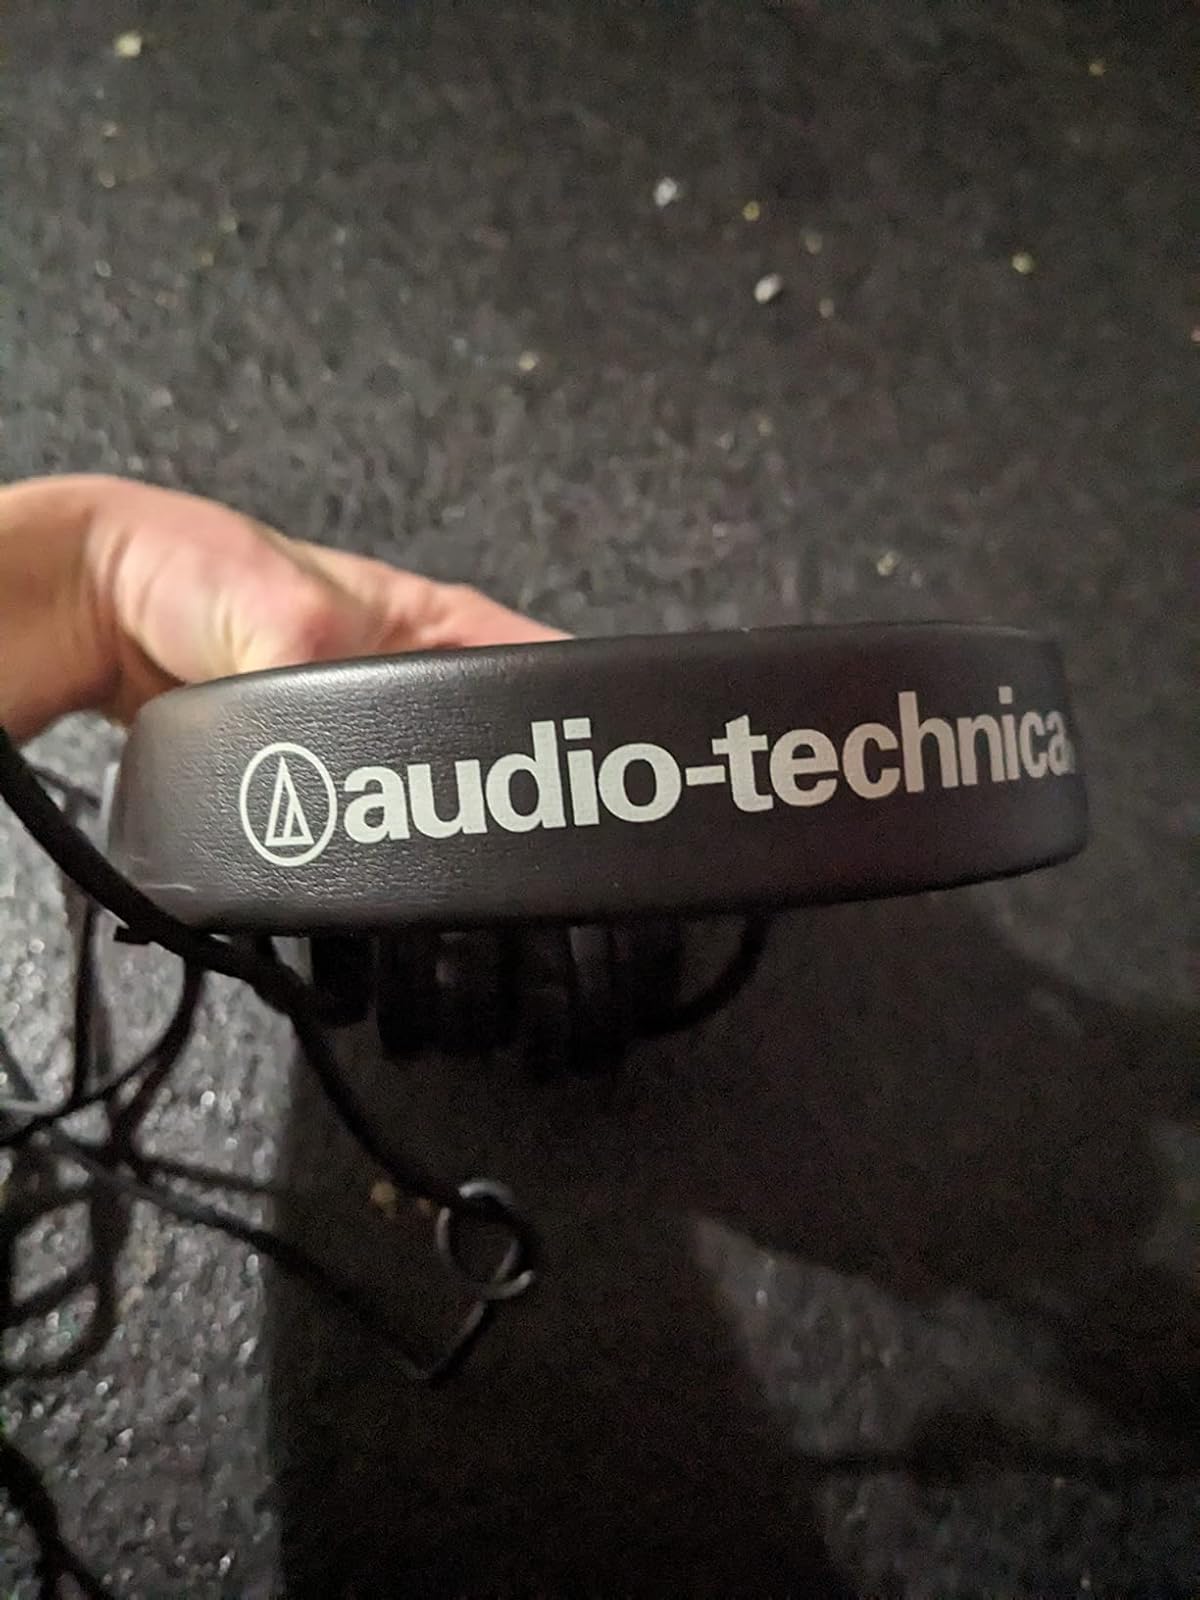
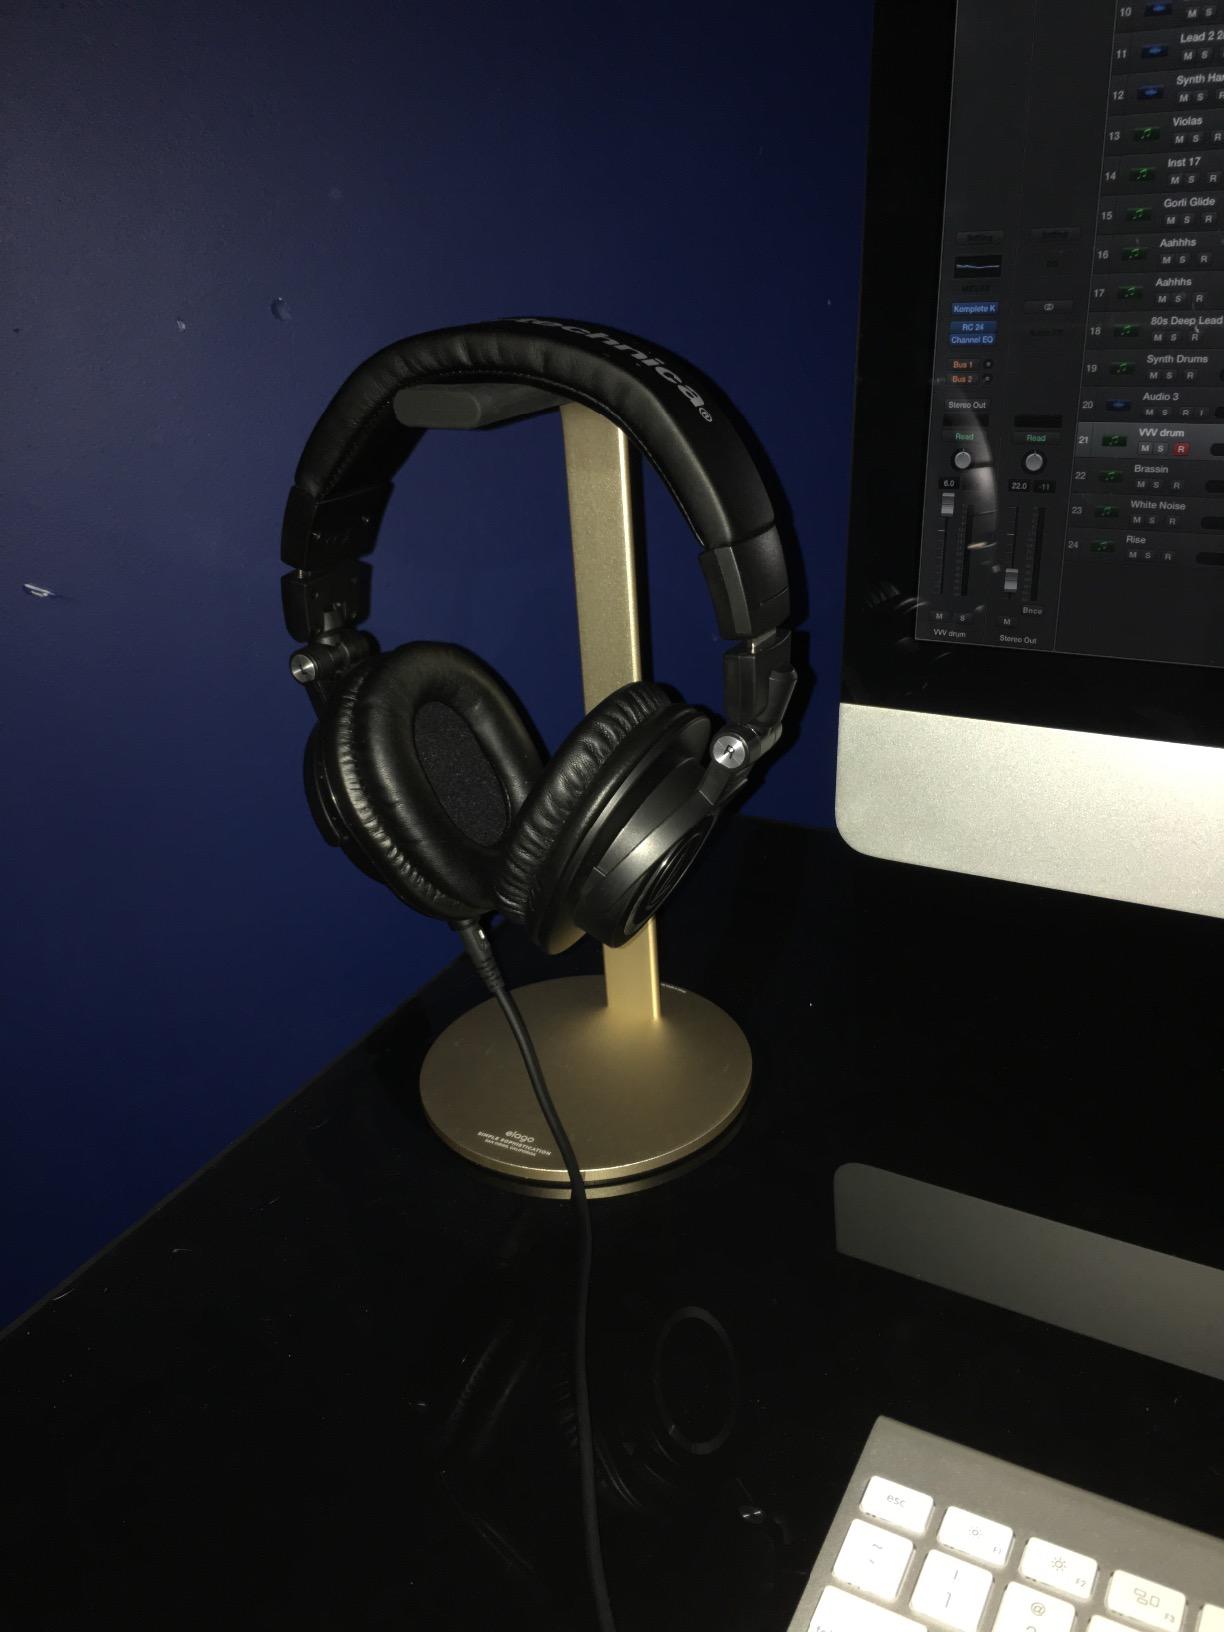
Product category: headphones
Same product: no